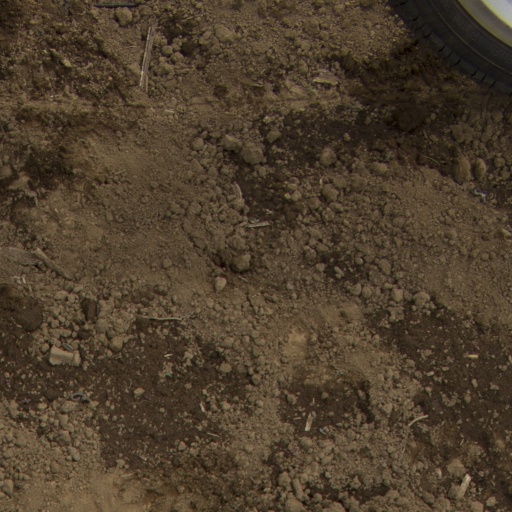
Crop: Jerusalem artichoke